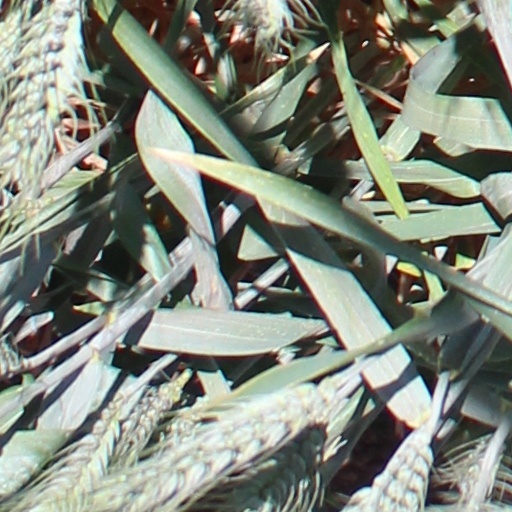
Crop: wheat